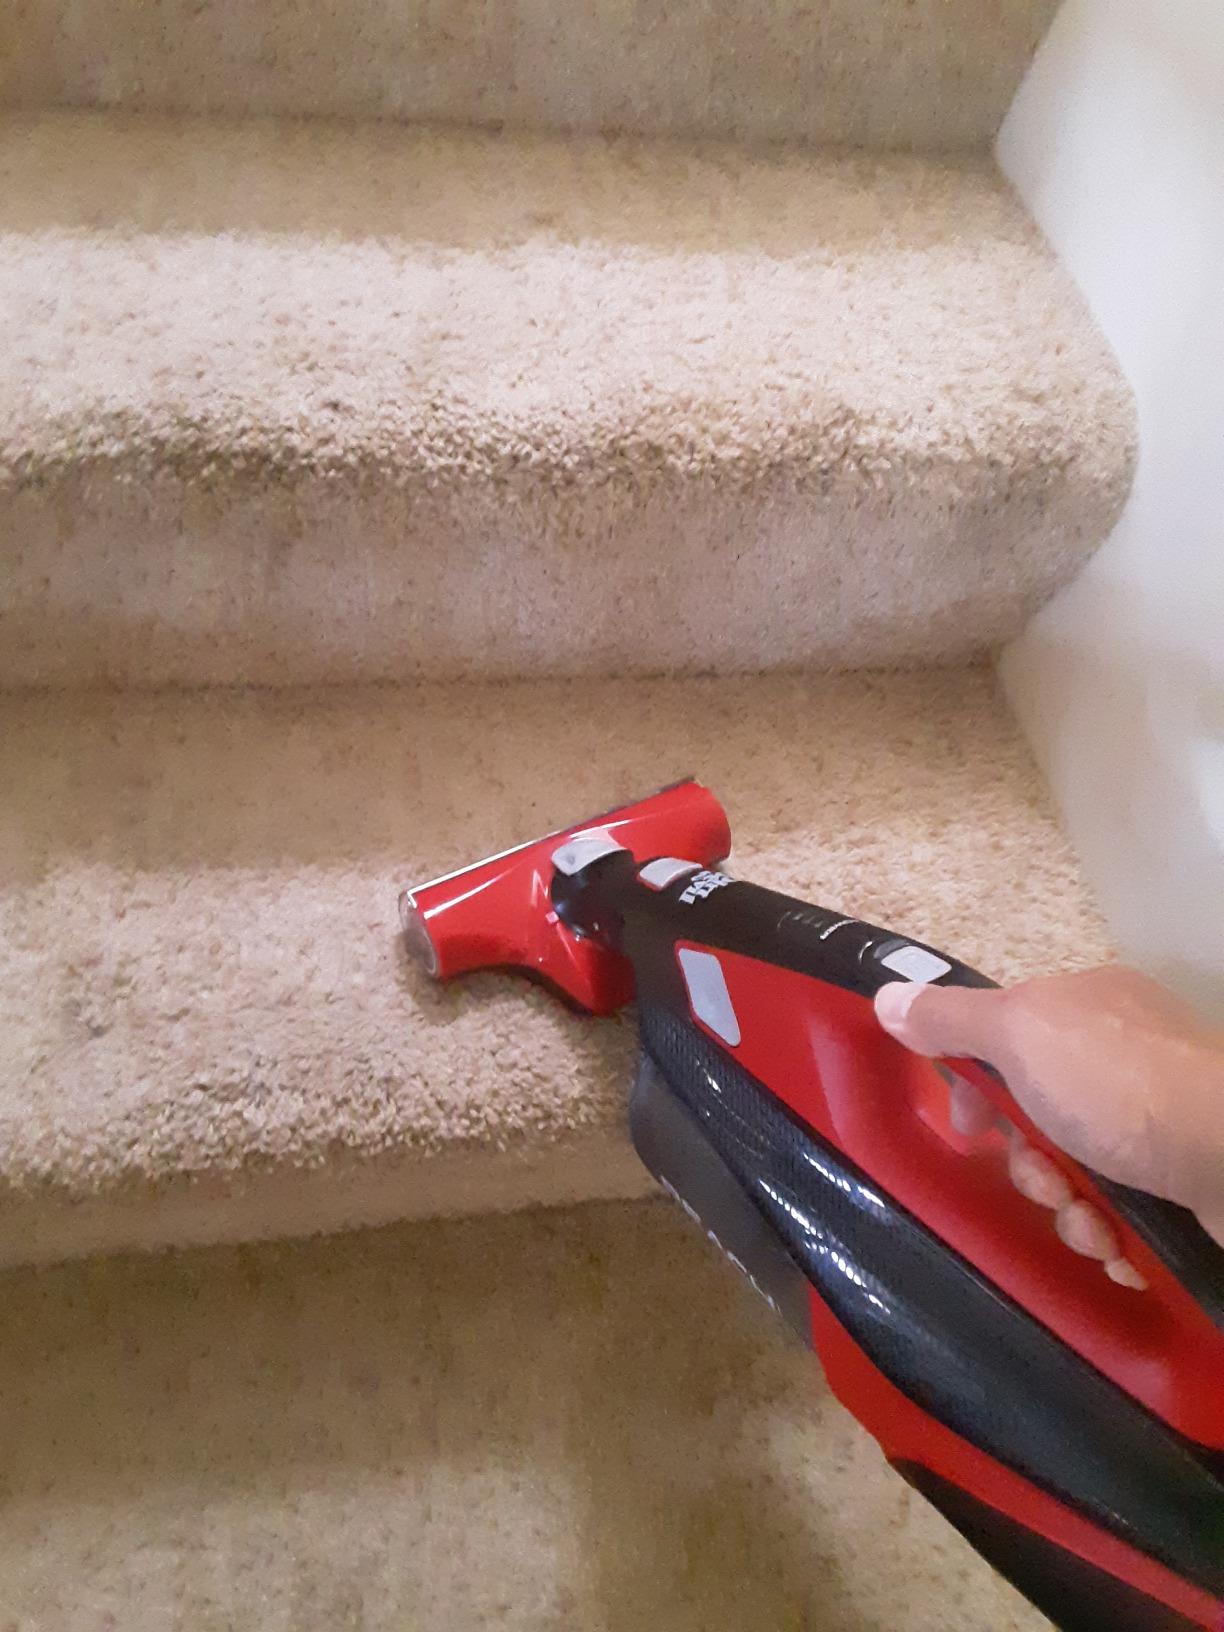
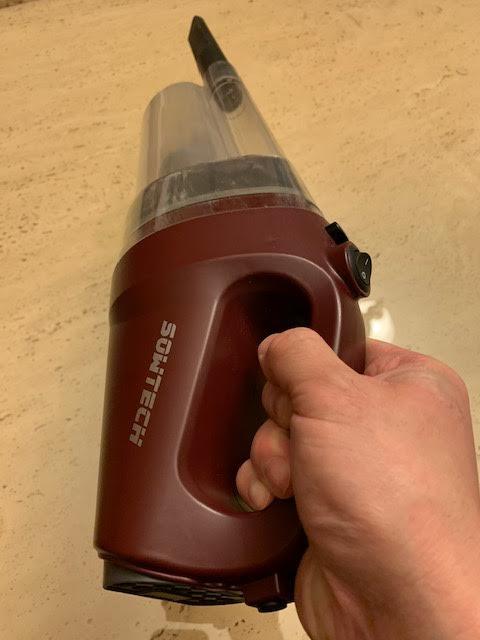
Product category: items_vacuum
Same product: no